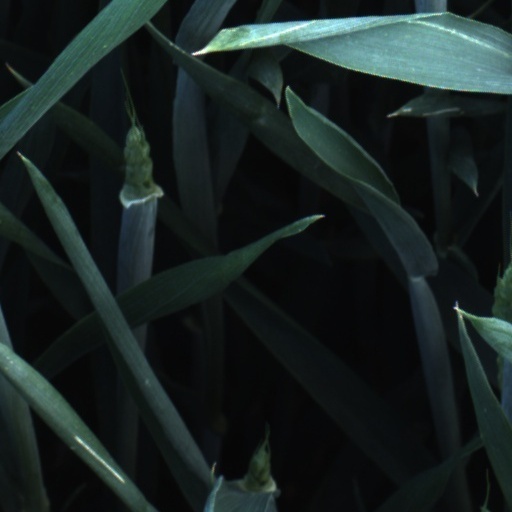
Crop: wheat